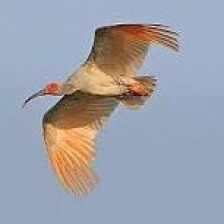
Species: ASIAN CRESTED IBIS
Scientific name: NIPPONIA NIPPON